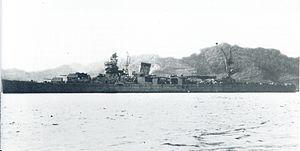
La Classe Agano fut la cinquième classe de croiseurs légers de la Marine impériale japonaise construite conjointement aux chantiers navals de Sasebo et de Yokosuka.
Le Sakawa est un croiseur léger de classe Agano en service dans la Marine impériale japonaise pendant la Seconde Guerre mondiale. Le navire est baptisé sous le nom du fleuve Sakawa, situé dans la préfecture de Kanagawa, au Japon.